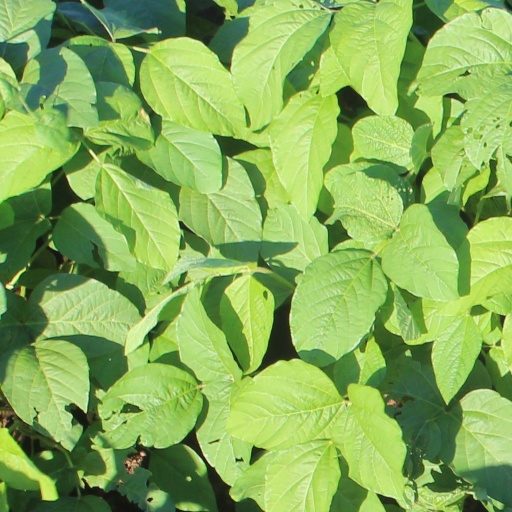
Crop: soybean